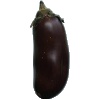
Label: eggplant